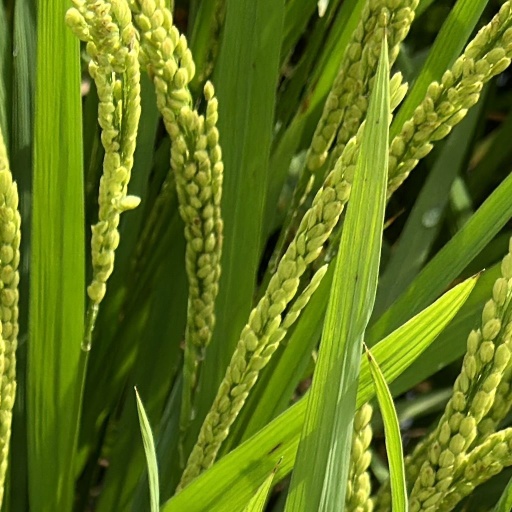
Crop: rice